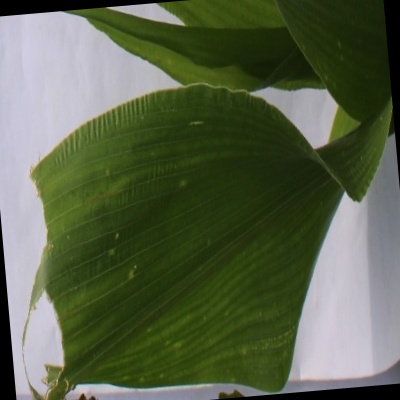
Label: Corn_(Maize)___Maize_Streak_Virus